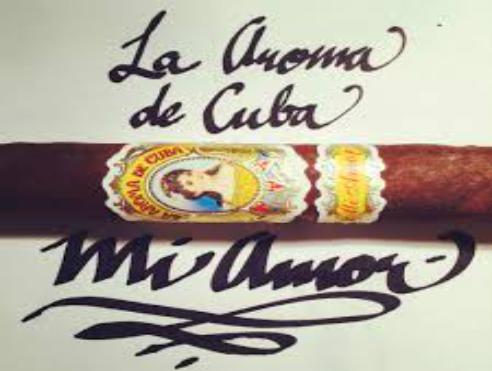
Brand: Aroma de San Andres
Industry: Necessities